Economic globalization

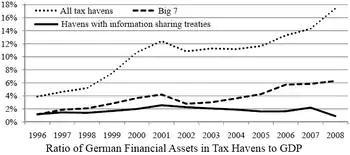
The ratio of German assets in tax havens in relation to the total German GDP. The "Big 7" shown are Hong Kong, Ireland, Lebanon, Liberia, Panama, Singapore, and Switzerland.

A tax haven is a state, country or territory where certain taxes are levied at a low rate or not at all, which are used by businesses for tax avoidance and tax evasion. Individuals and/or corporate entities can find it attractive to move themselves to areas with reduced taxation. This creates a situation of tax competition among governments. Taxes vary substantially across jurisdictions. Sovereign states have theoretically unlimited powers to enact tax laws affecting their territories, unless limited by previous international treaties. The central feature of a tax haven is that its laws and other measures can be used to evade or avoid the tax laws or regulations of other jurisdictions. In its December 2008 report on the use of tax havens by American corporations, the U.S. Government Accountability Office regarded the following characteristics as indicative of a tax haven: nil or nominal taxes; lack of effective exchange of tax information with foreign tax authorities; lack of transparency in the operation of legislative, legal or administrative provisions; no requirement for a substantive local presence; and self-promotion as an offshore financial center.